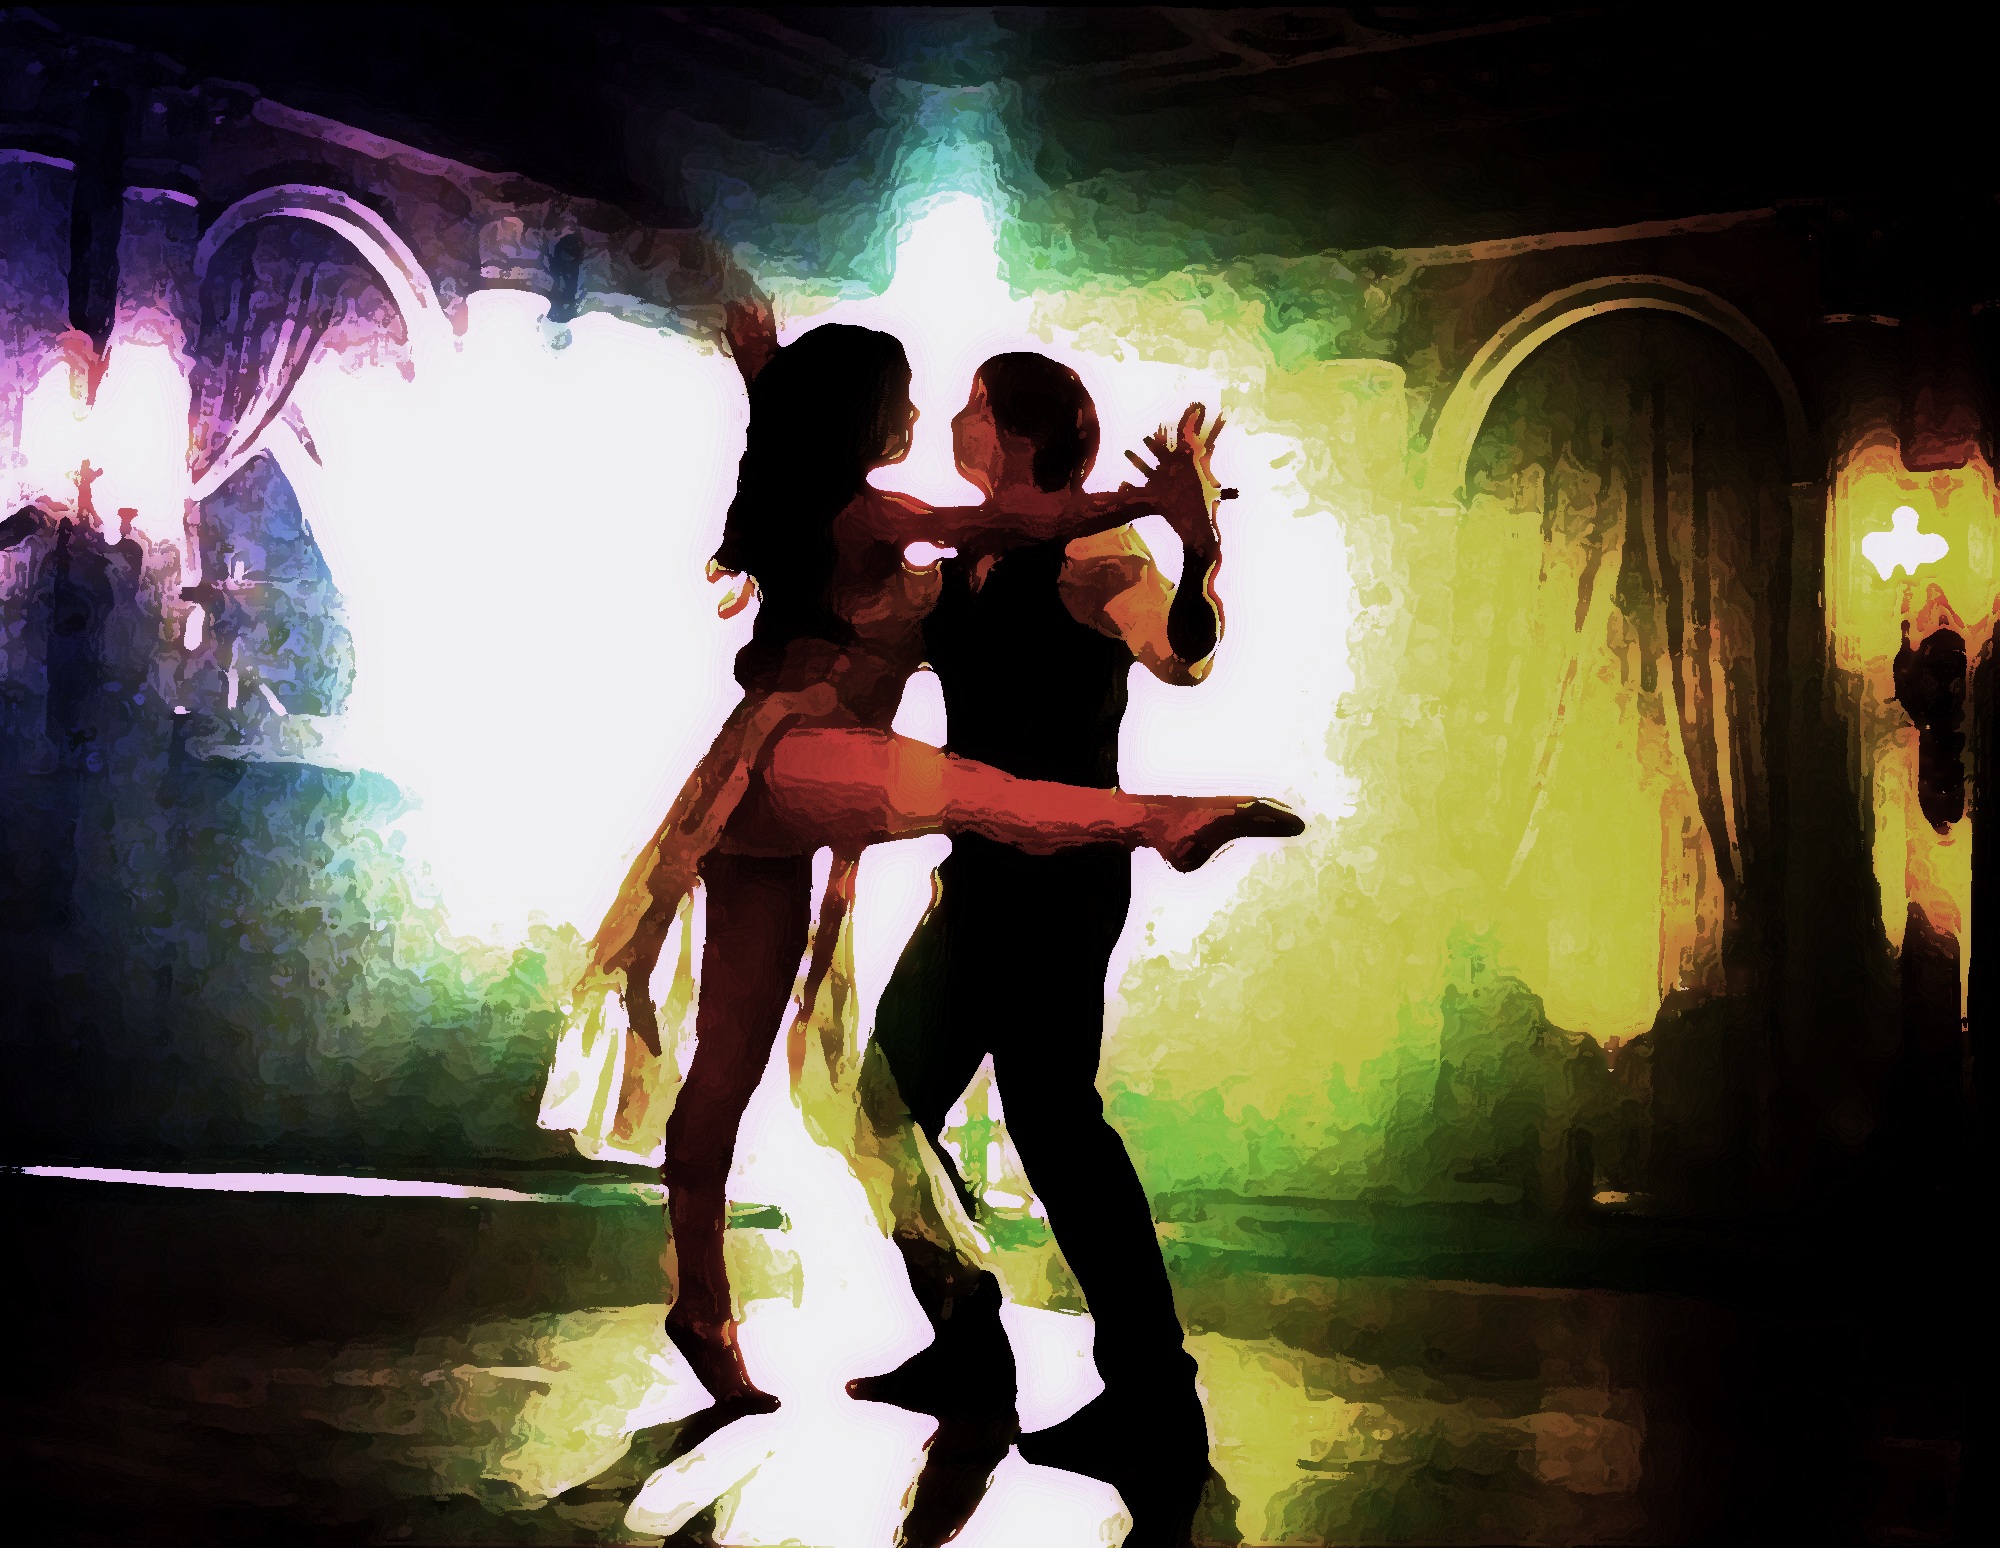
sport, steps, dance, human, movement, performance art, sports, tango, pair, event, figures, entertainment, performing arts, choreography, team sport, gracefully, musical theatre, modern dance, concert dance, surveys